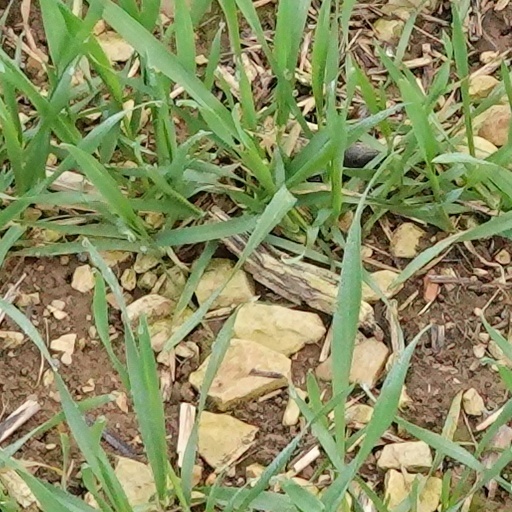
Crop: wheat